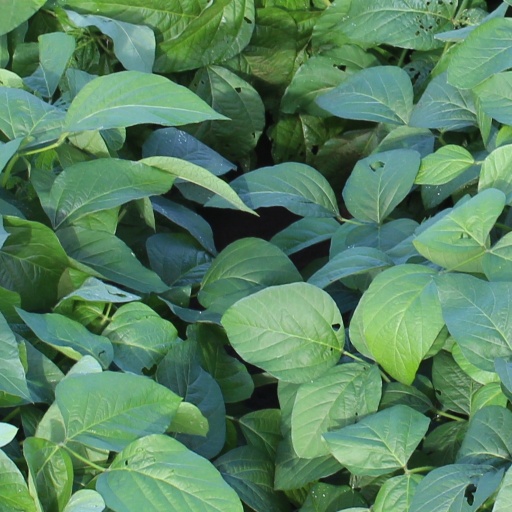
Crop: soybean